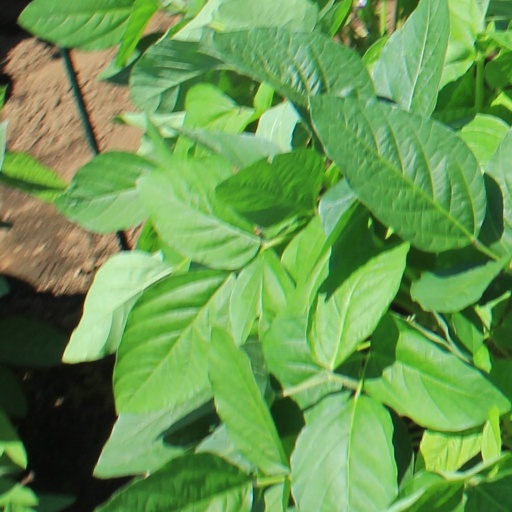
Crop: soybean